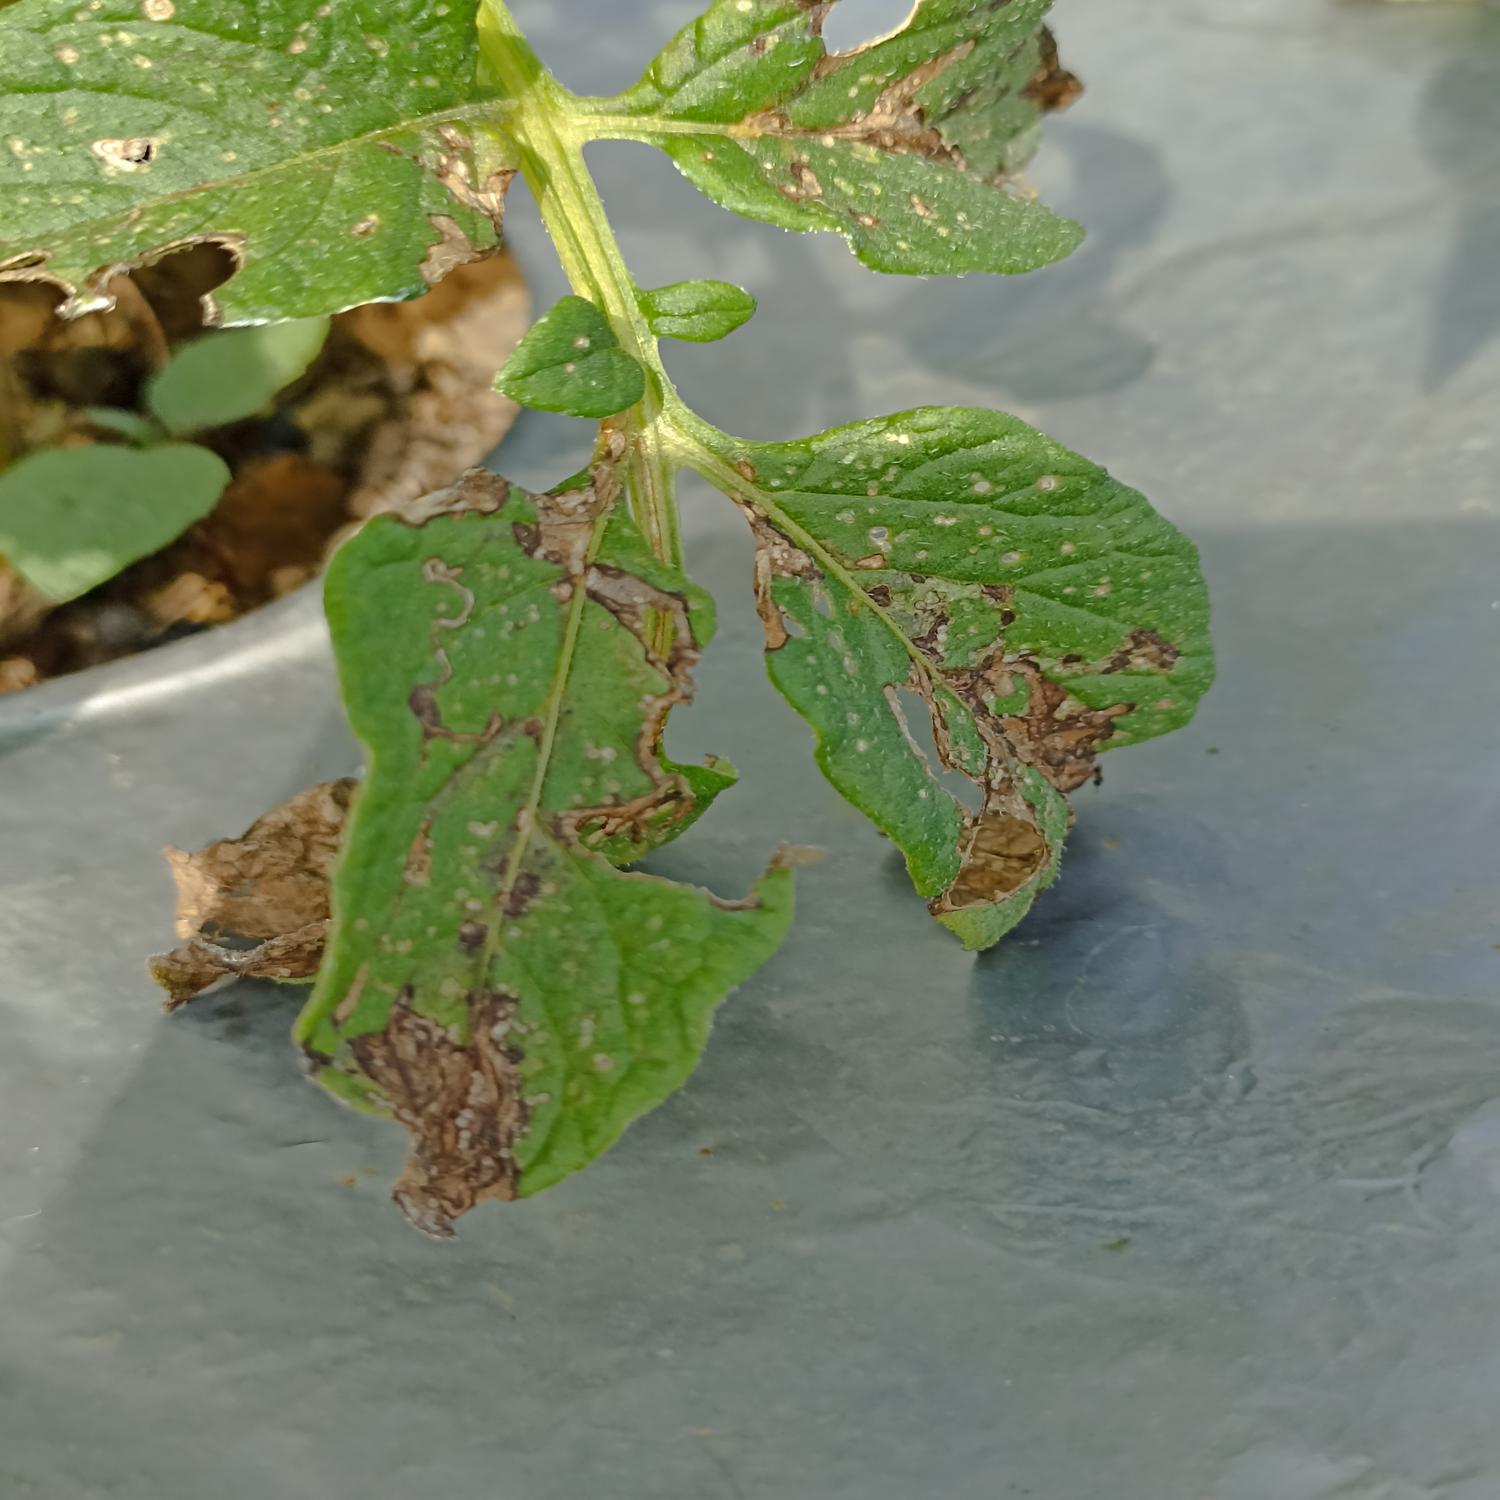
Label: Pest